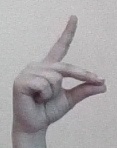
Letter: ta